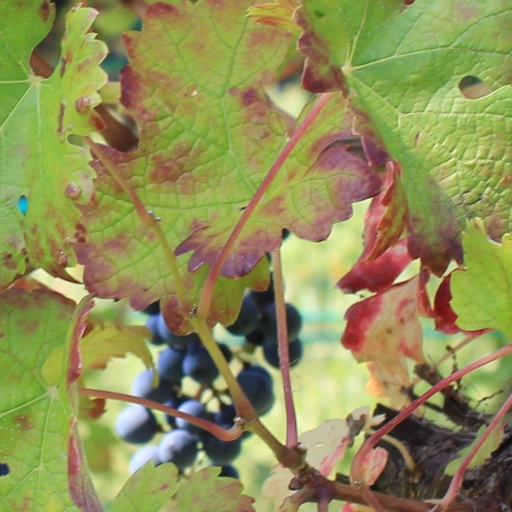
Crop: grape